Operation Vrbas '92

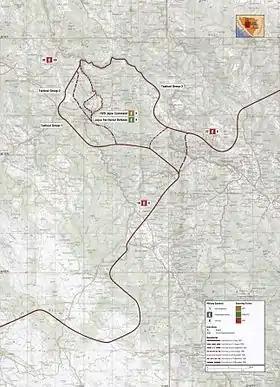
Map of Operation Vrbas '92

While the fighting related to Operation Corridor 92 was still in progress, the VRS prepared to attack and destroy a salient around the town of Jajce in central part of Bosnia and Herzegovina, held jointly by the HVO and the ARBiH. The salient threatened Bosnian Serb lines of communication south of VRS-held Banja Luka and contained two hydroelectric power plants critical for electrical supply of Banja Luka region. The salient was held by between 3,400 and 5,500 HVO and ARBiH troops manning strong fortifications in difficult terrain. The VRS committed 7,000–8,000 troops of the 30th Infantry Division of the 1st Krajina Corps to the offensive codenamed Operation Vrbas '92. The 30th Division was under command of Colonel Stanislav Galić, until he was replaced by Colonel Dragan Marčetić in early September. The VRS troops included the 1st, 11th and 17th Light Infantry Brigades and 1st Mixed Antitank Artillery Battalion. Besides the numerical superiority, the VRS held a clear advantage in armour, deploying 20–30 tanks and adding 30–50 heavy artillery pieces to the force. Defence of Jajce was organised at municipal crisis headquarters level by mayor Midhat Karadžić, while the HVO force in Jajce was commanded by Stjepan Blažević.